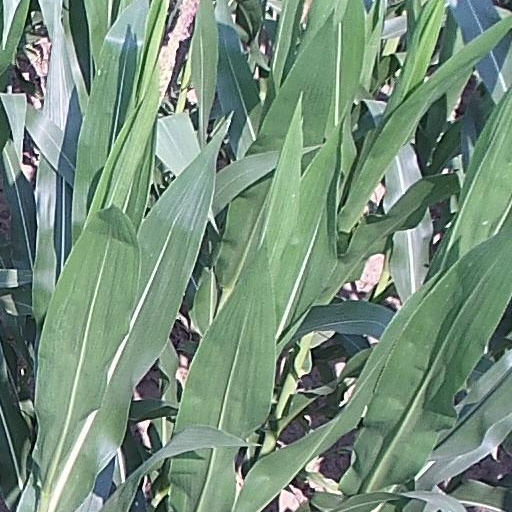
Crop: maize; corn